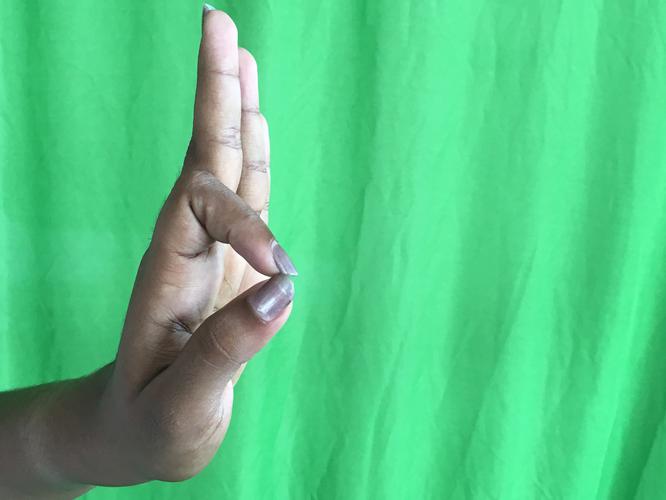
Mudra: Aralam
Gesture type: single_hand